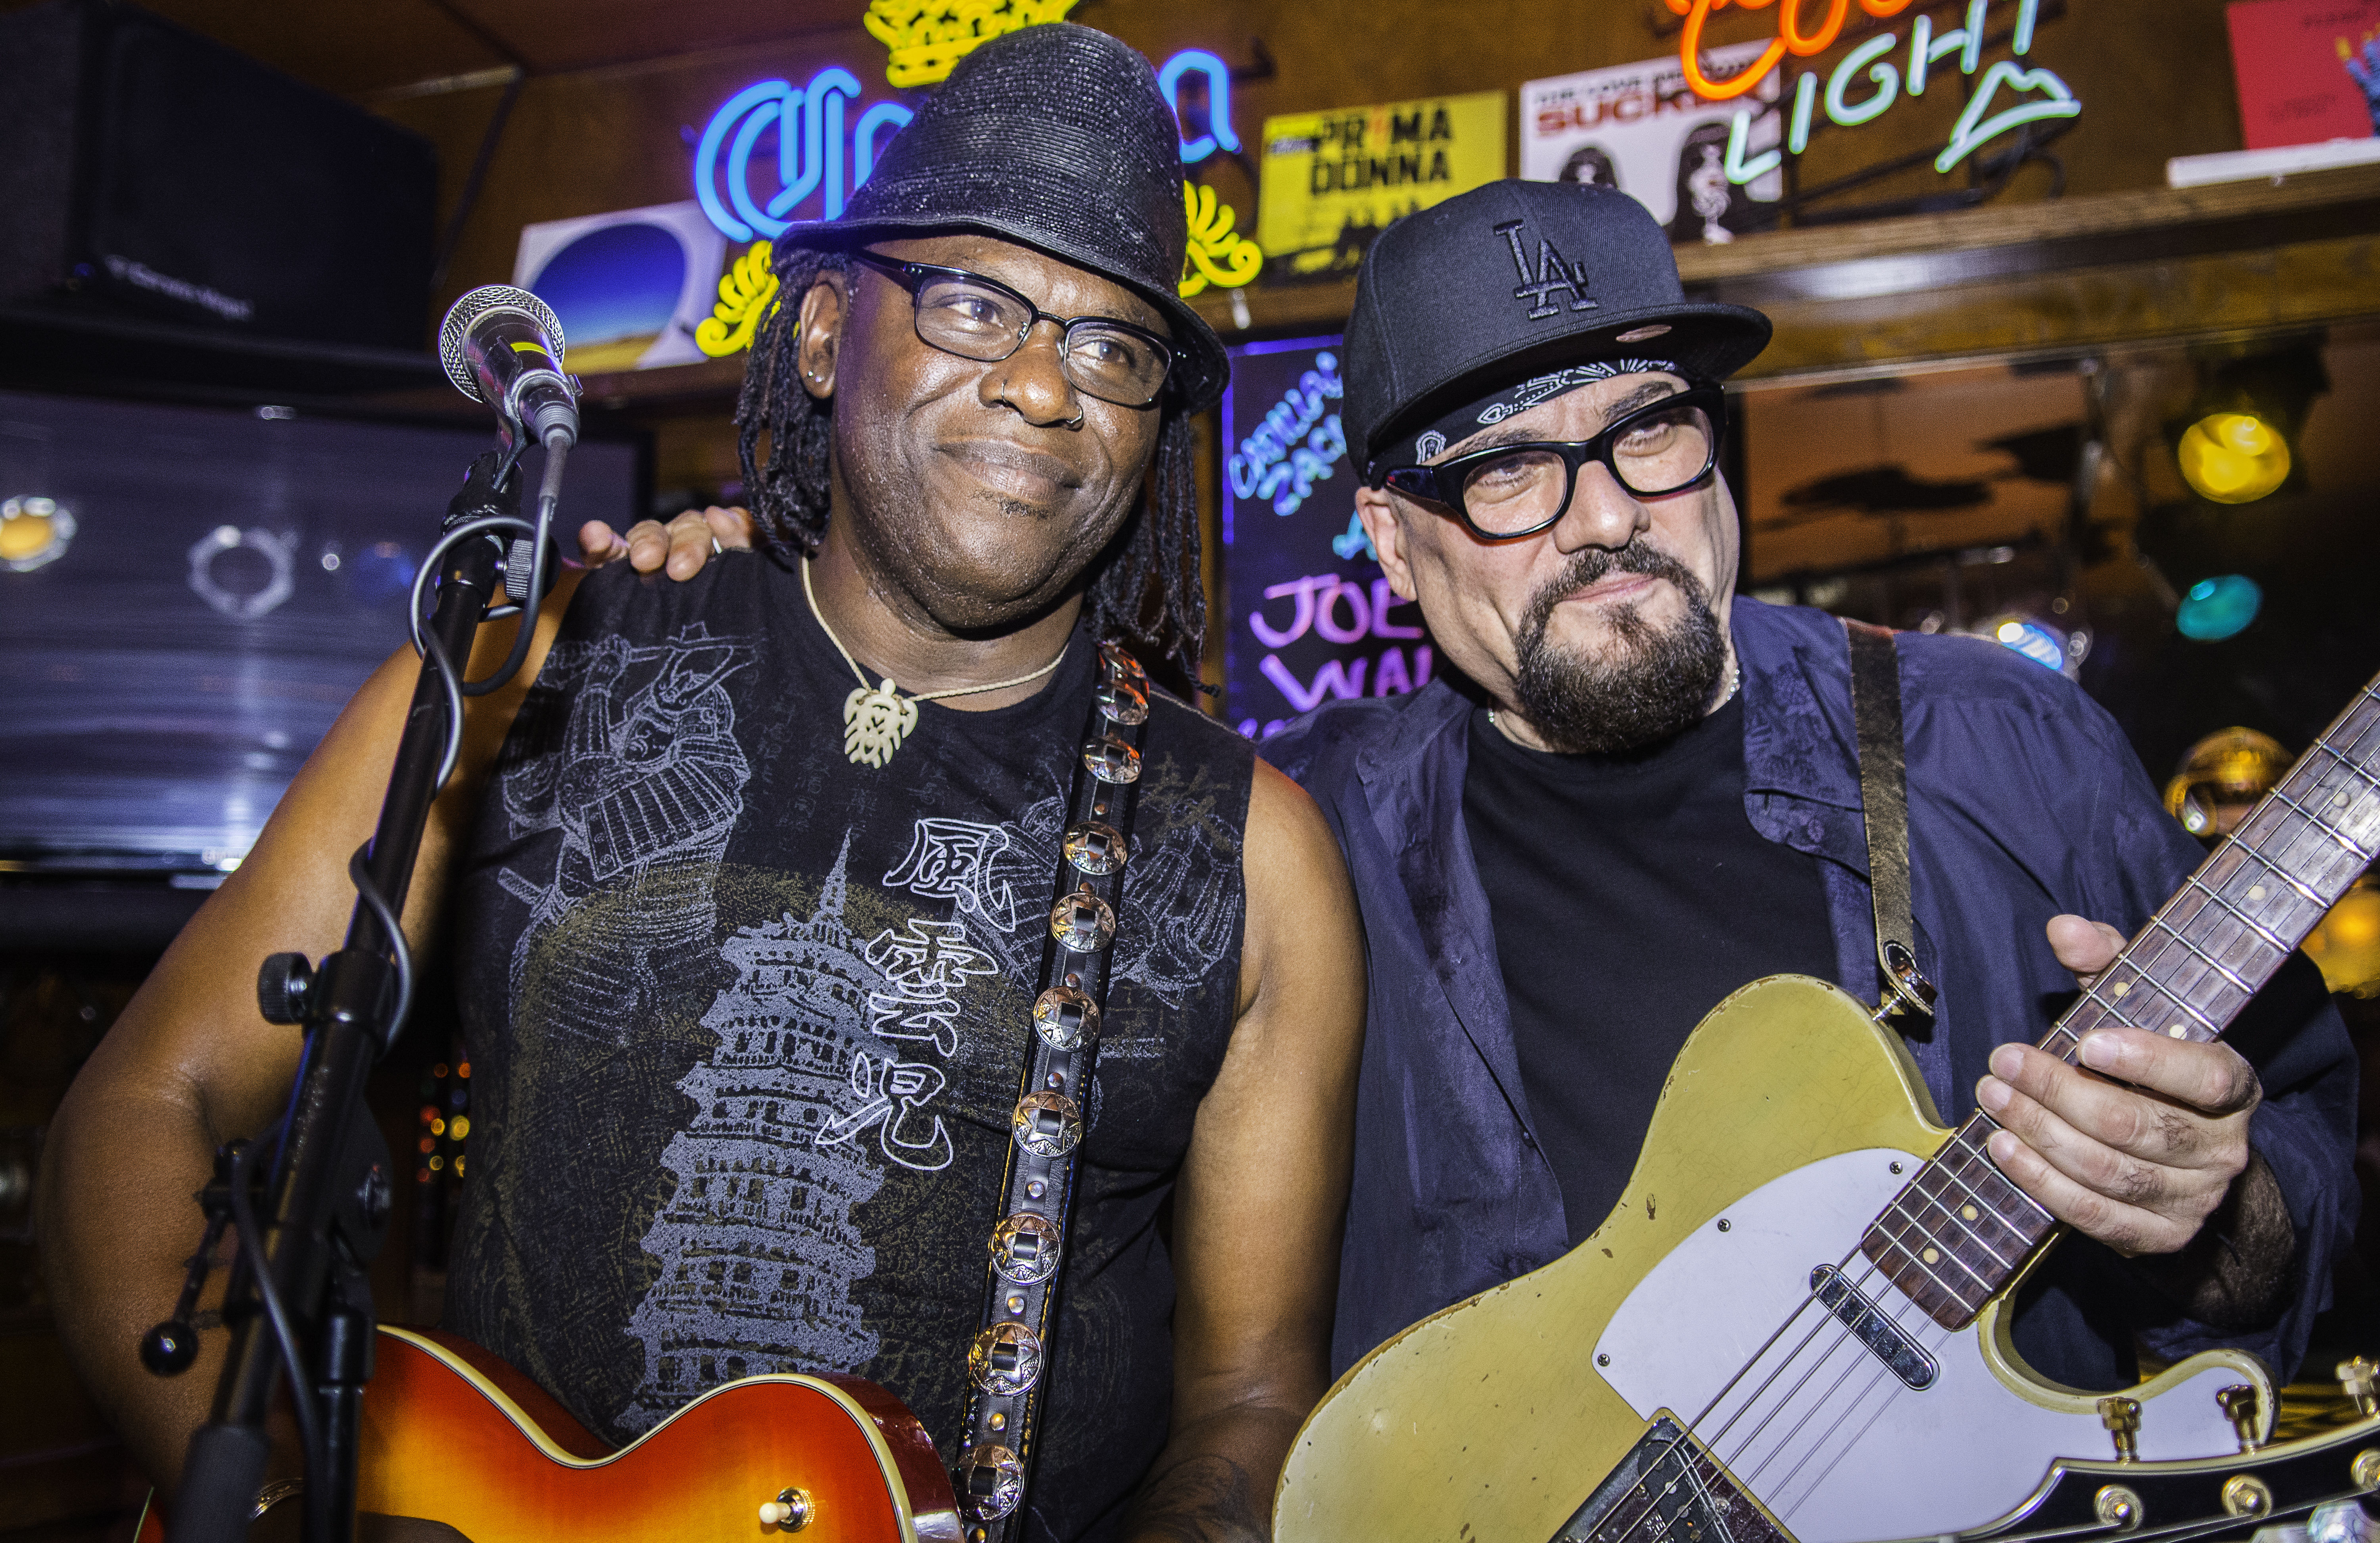
music, guitar, musician, festival, cool image, singing, guitarist, i, social group